Stuttgart Feuersee station

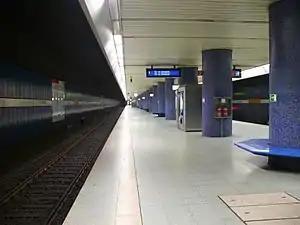
2009

Stuttgart Feuersee station is a railway station in the capital city of Stuttgart, located in Baden-Württemberg, Germany.